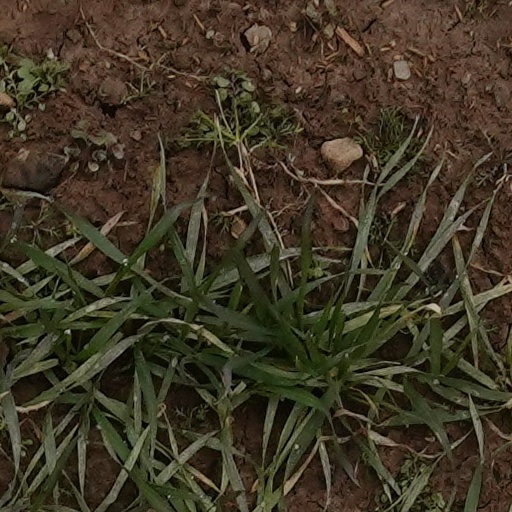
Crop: wheat